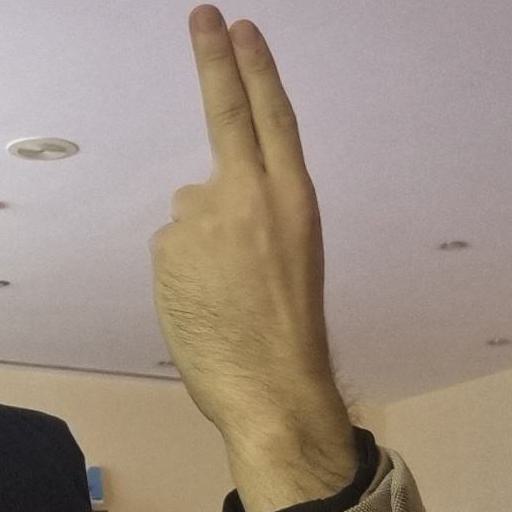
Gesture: two_up_inverted